Ovarian mucinous tumor

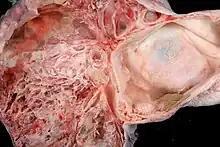
Pathology sample of a mucinous tumor of the ovary.

It is well documented that malignancy may be only focally present in mucinous neoplasms of the ovary, so thorough sampling is imperative.